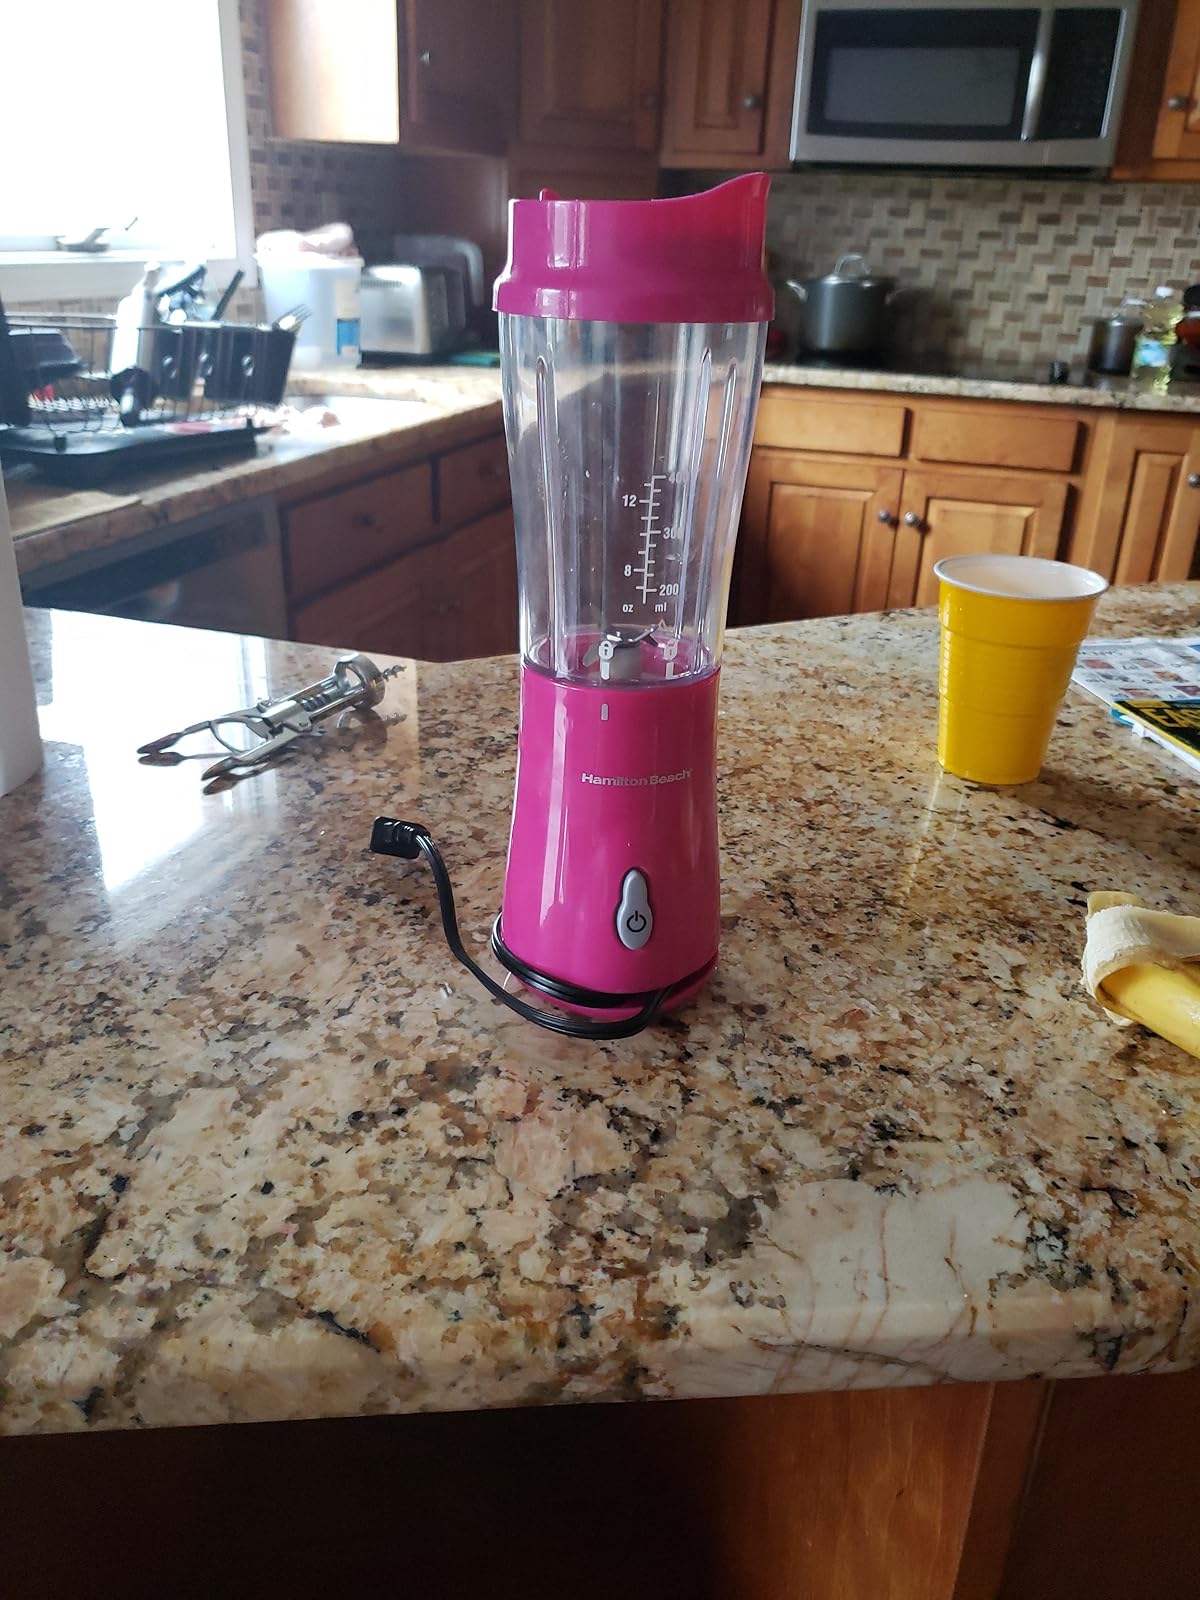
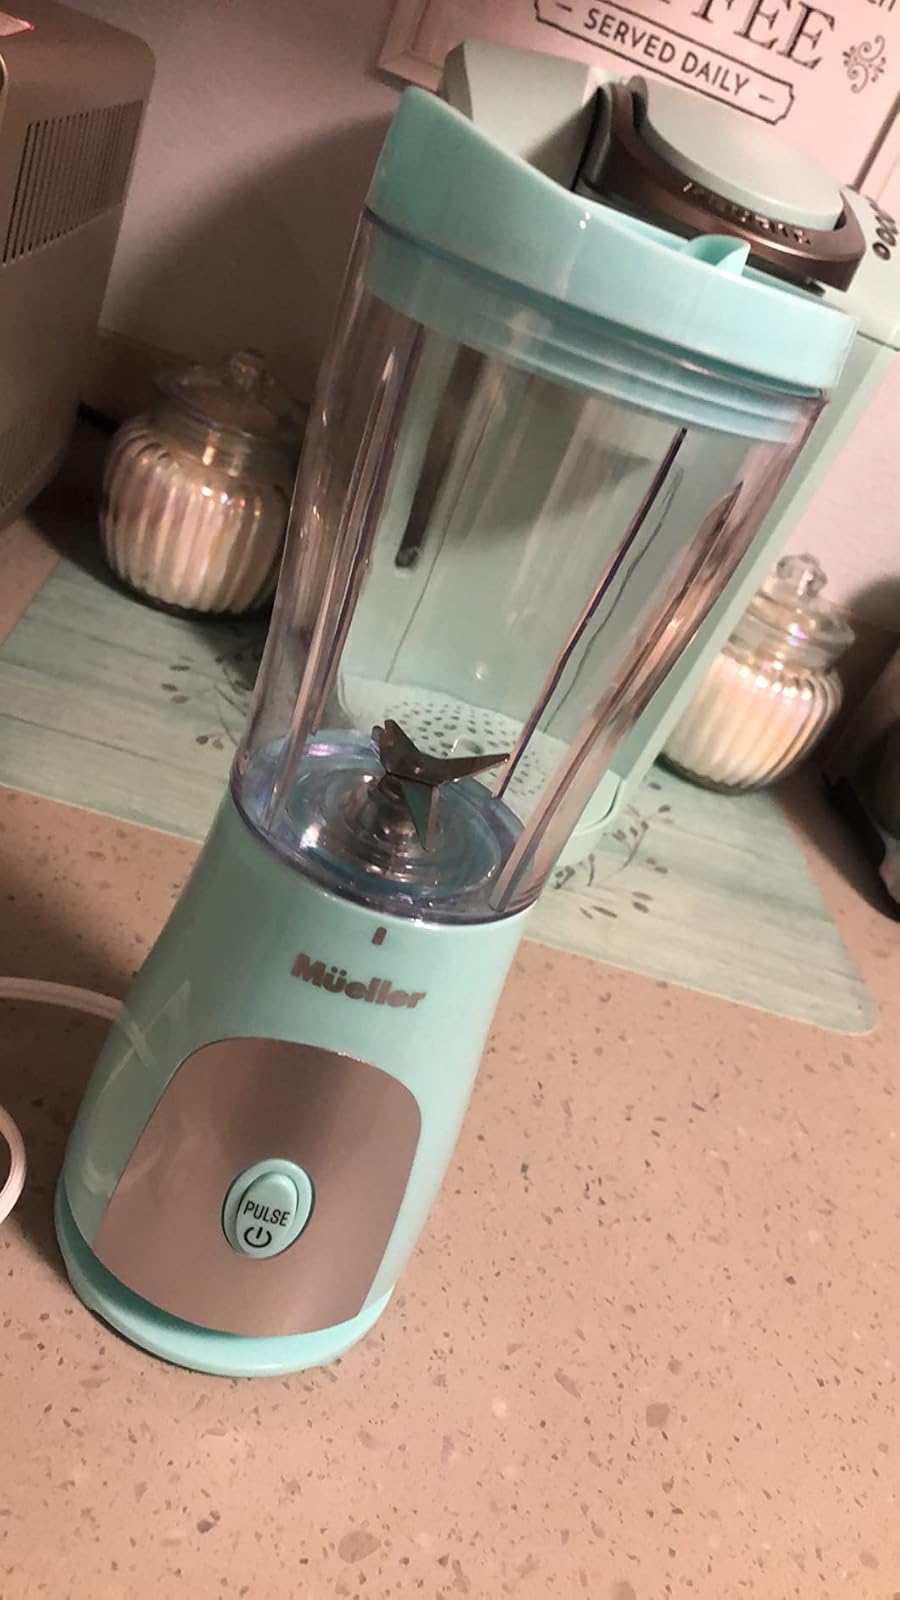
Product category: items_blender
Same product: no